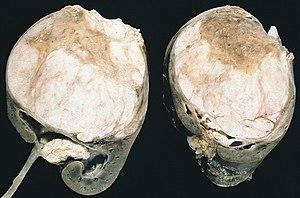
La tumeur de Wilms ou néphroblastome représente plus de 90 % des tumeurs du rein chez l'enfant. Cette maladie cancéreuse est responsable de 5 à 14 % des cancers de l'enfant. Il est très différent du cancer du rein chez l'adulte.